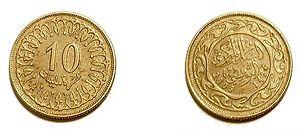
Pièce de 10 millimes - pièce de monnaie Tunisienne
Le dinar tunisien est la monnaie de la Tunisie depuis le 1ᵉʳ novembre 1958, à la suite de la promulgation de la loi nᵒ 58-109 du 18 octobre 1958. À partir de cette date, il remplace le franc tunisien au taux de 1 dinar pour 1 000 francs.